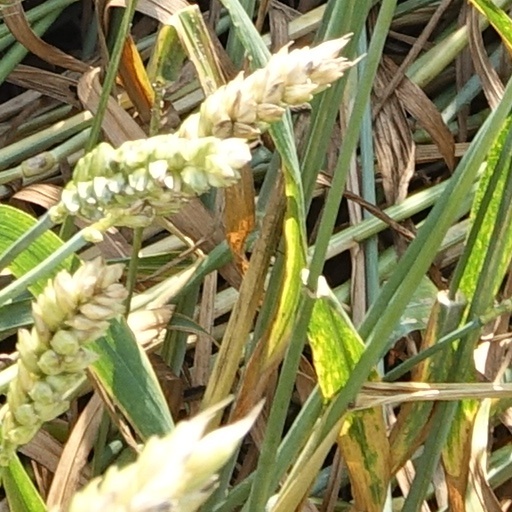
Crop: wheat